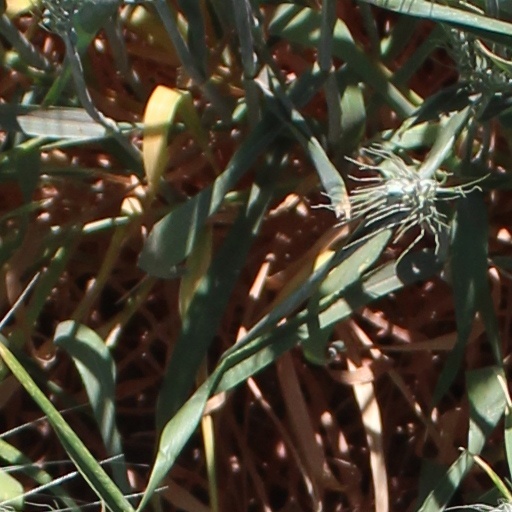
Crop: wheat